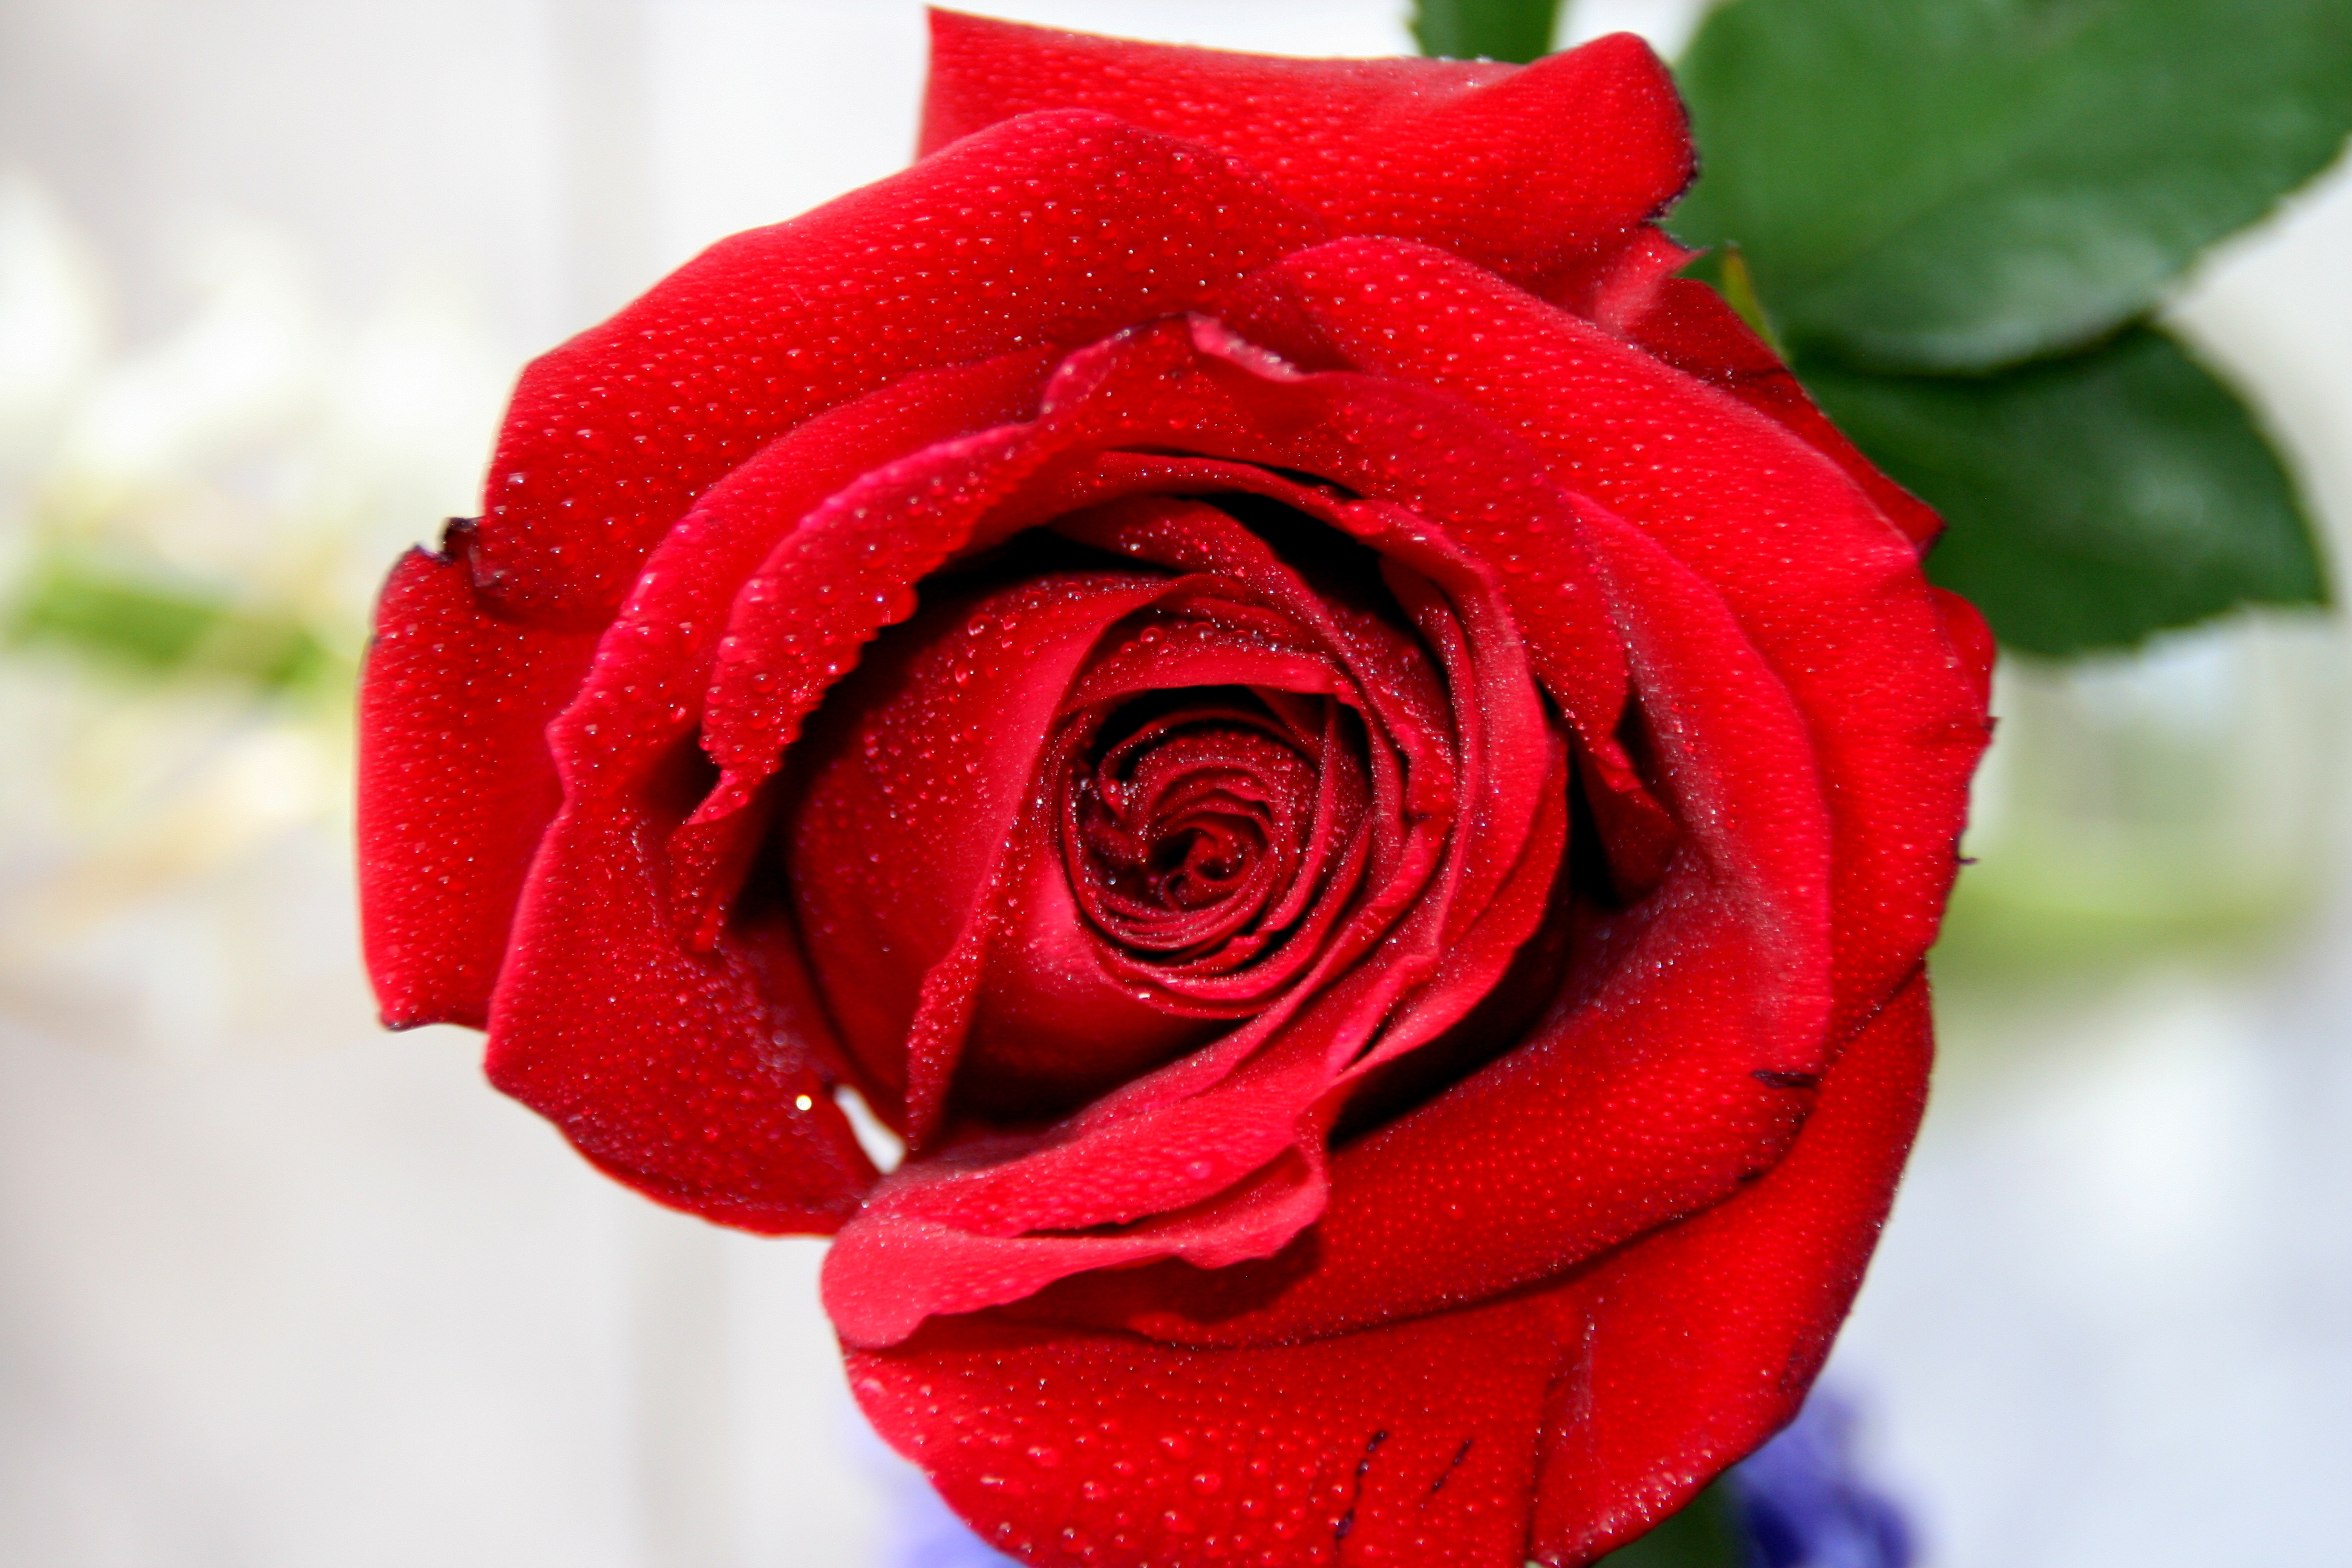
water, dew, plant, flower, petal, rose, red, pink, close up, petals, floribunda, macro photography, flowering plant, garden roses, rose family, land plant, rosa centifolia, rose order